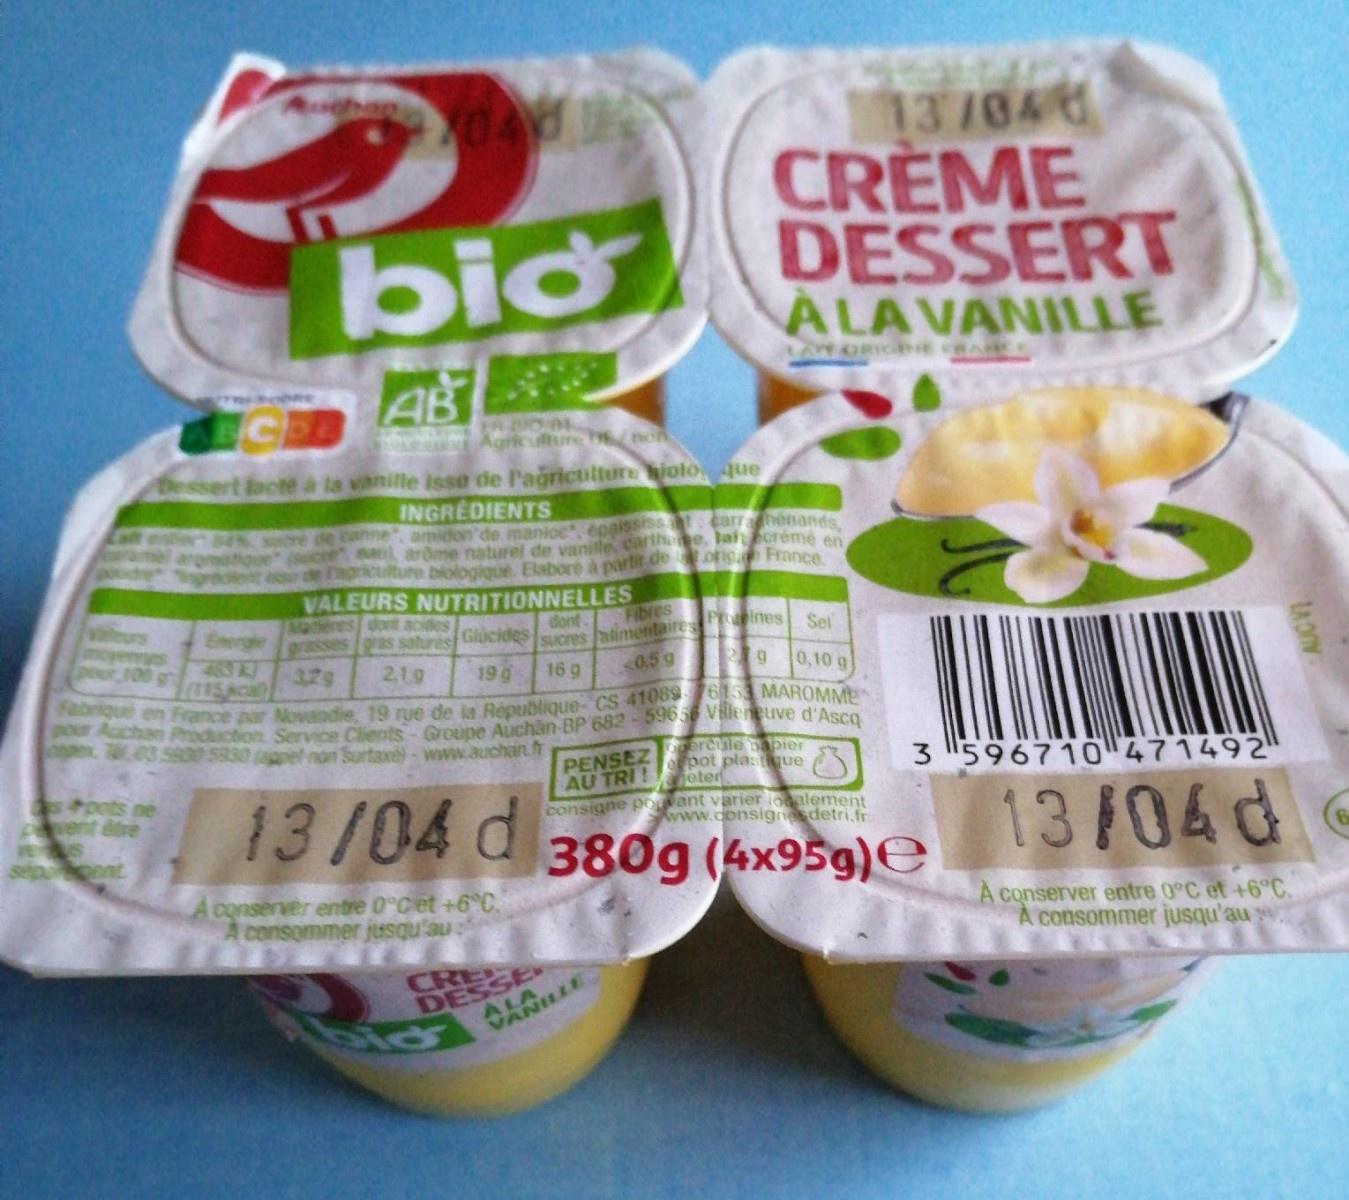
Nutri-Score label: nutriscore-c